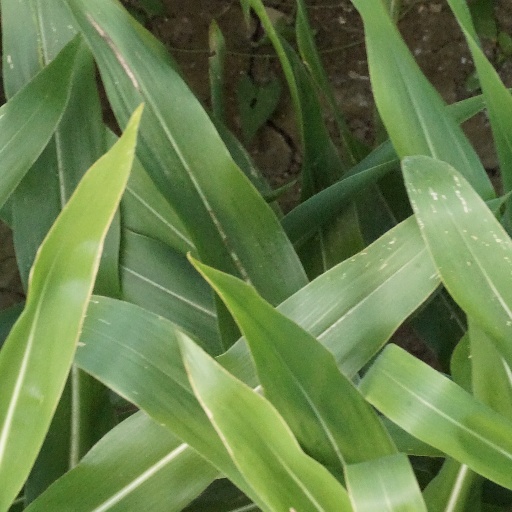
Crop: maize; corn